Ilana Sod

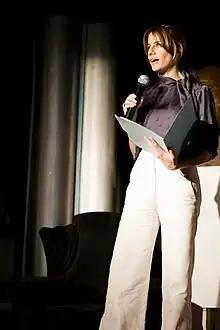

Ilana Sod (born February 3, 1973) is a Mexican television and radio journalist, presenter, and producer. She has worked for a variety of media outlets and collaborated on initiatives relating to social issues and youth-oriented programming.